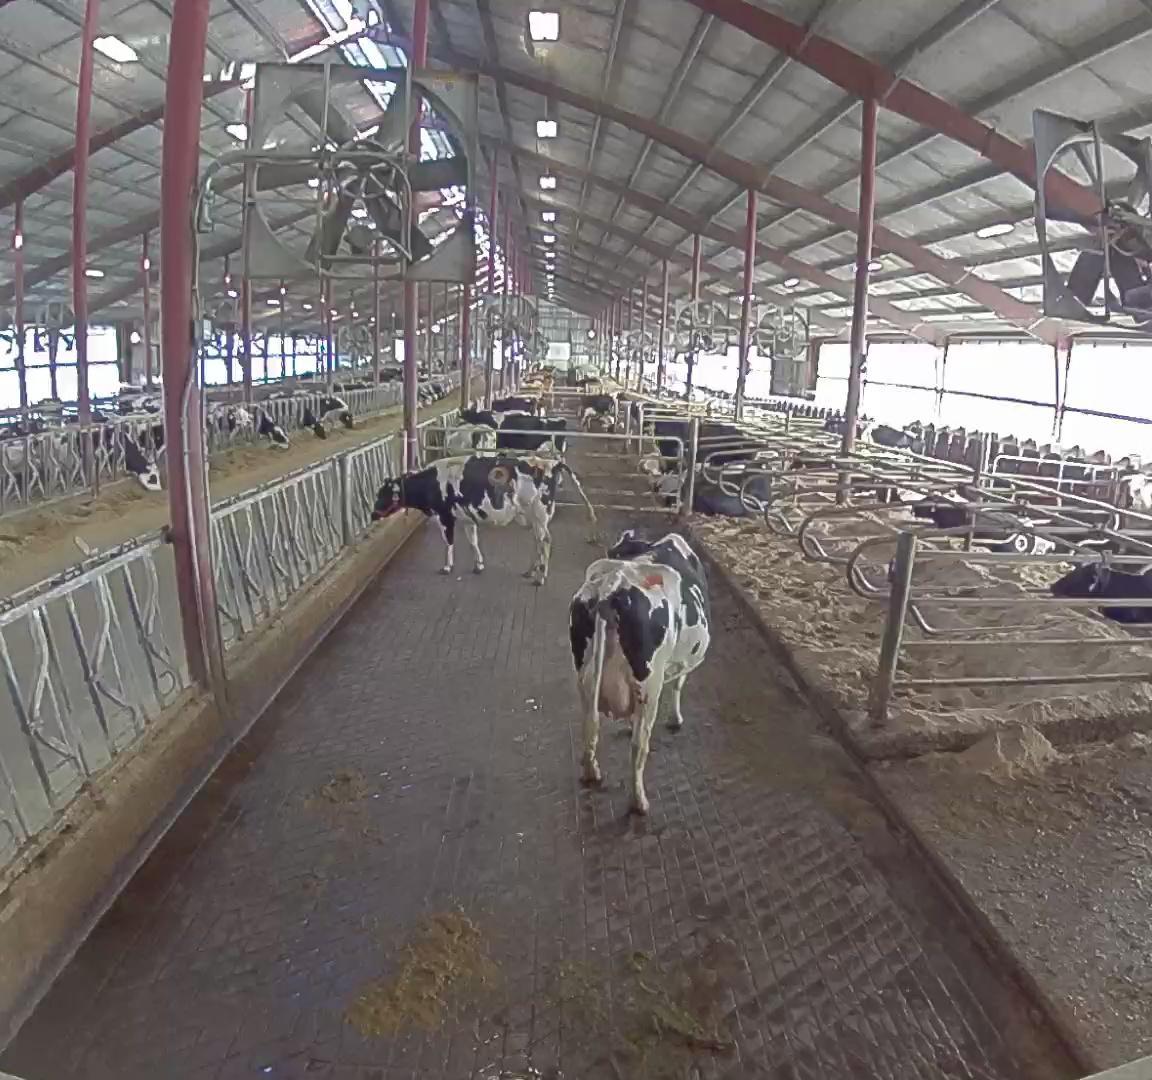
Number of cows: 6